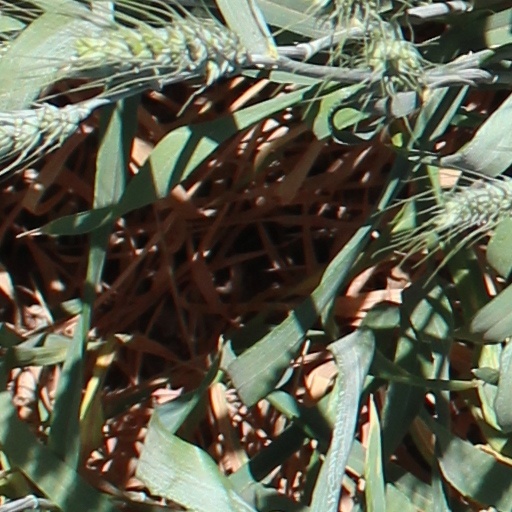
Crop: wheat